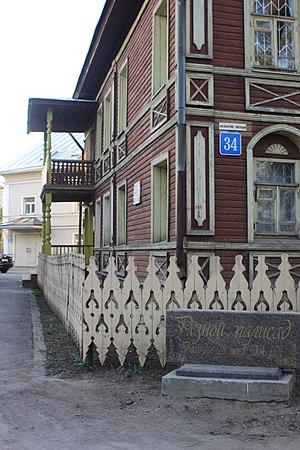
palissade en bois sculpté à Vologda
L'architecture en bois de Vologda, désigne un ensemble de styles et de tendances de l'architecture de Vologda de la fin du XVIIIᵉ siècle au premier quart du XXᵉ siècle. Ce riche patrimoine architectural en bois de la ville de Vologda est bien conservé. C'est un bel exemple d'architecture urbaine russe en bois. En ce début du XXIᵉ siècle on y compte encore entre 105 et 170 édifices en bois. La ville présente les principaux types de maisons en bois datant du XIXᵉ siècle au début du XXᵉ siècle : des maisons de nobles, de marchands, de bourgeois. Quant aux styles représentés, on trouve le style classique, le style Empire, le style modern.